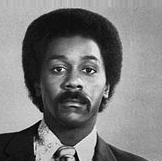
Age: 25